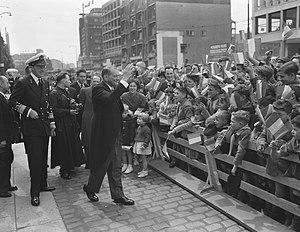
René Coty, né le 20 mars 1882 au Havre et mort le 22 novembre 1962 dans la même ville, est un homme d'État français. Il est président de la République du 16 janvier 1954 au 8 janvier 1959.